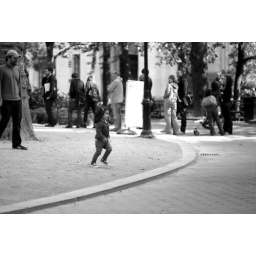
This little girl was running all around the park chasing birds